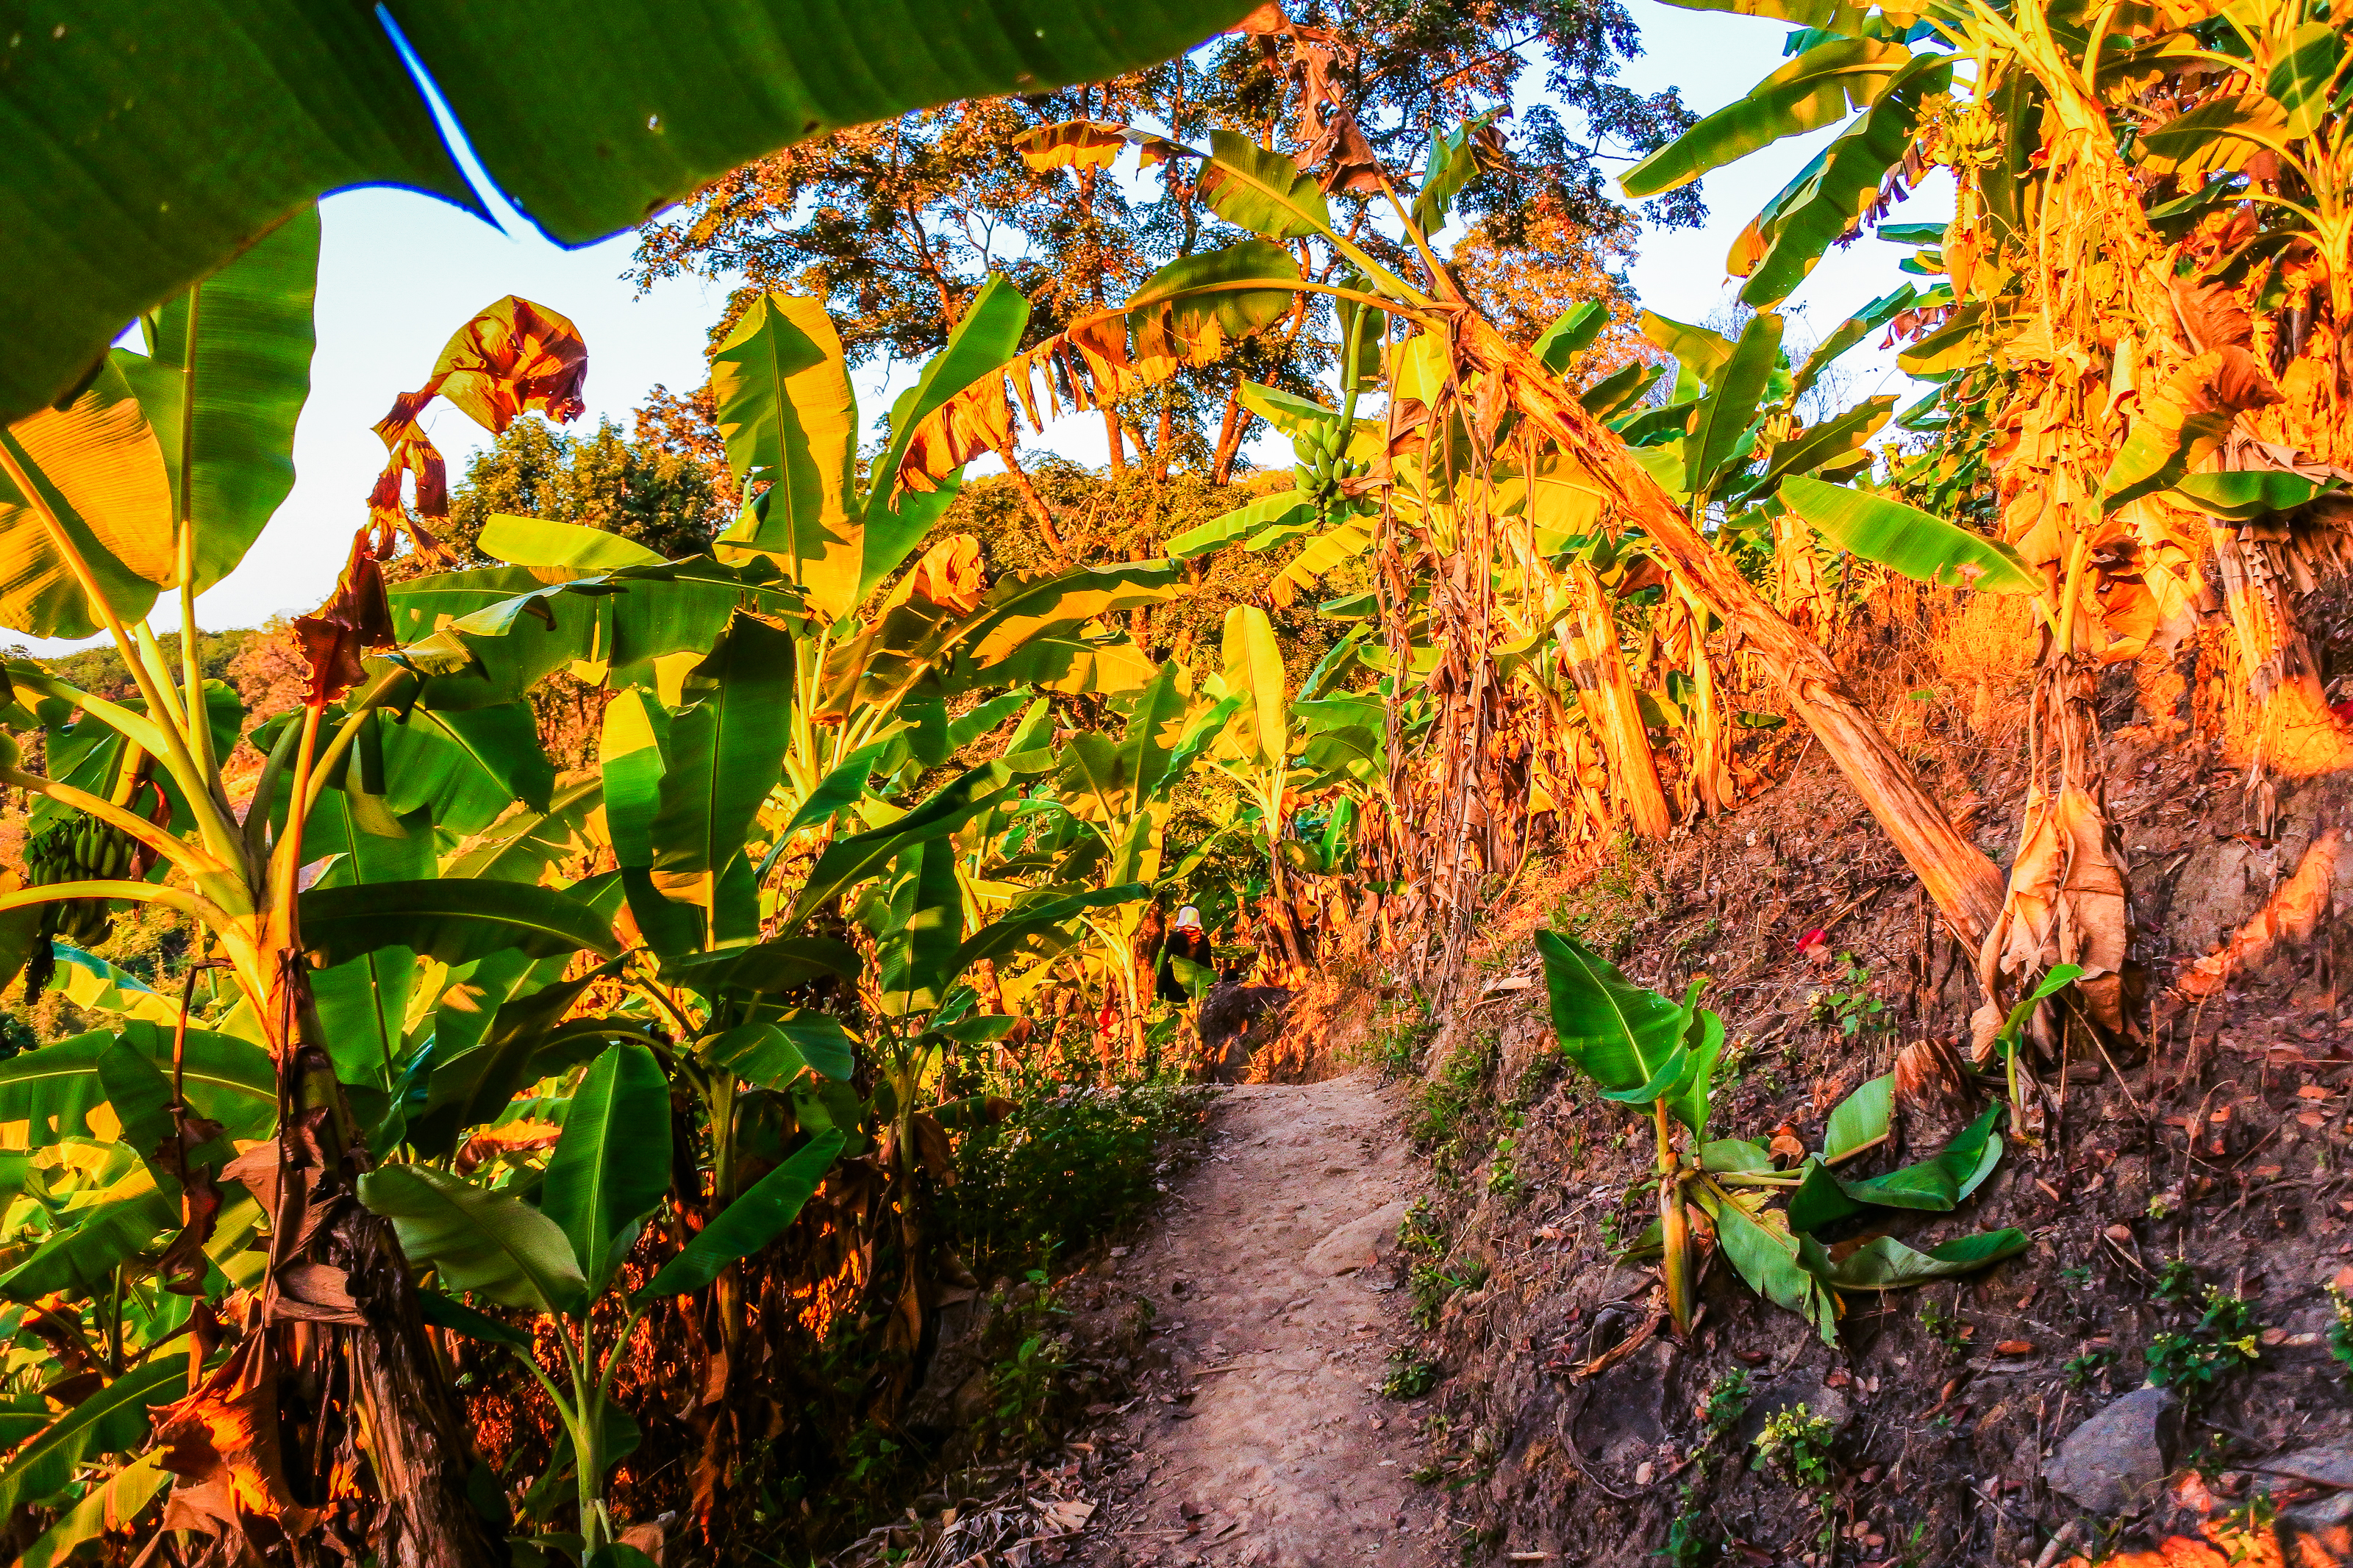
yellow, tourism, sun, life, beautiful, mountain, view, thailand, golden, vacation, park, sky, green, natural, nature, asia, asian, laos, water, morning, outdoor, tropical, sunlight, mekong, background, culture, river, travel, landscape, southeast, leaf, plant, flower, tree, botany, adaptation, jungle, wildlife, crop, flowering plant, autumn